1990 Venetian regional election

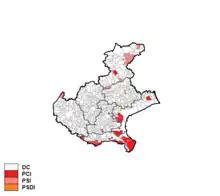
Largest party by municipality

Christian Democracy was by far the largest party, but it was four seats short of an outright majority in the Regional Council. The Greens and the regionalist parties did surprisingly well.